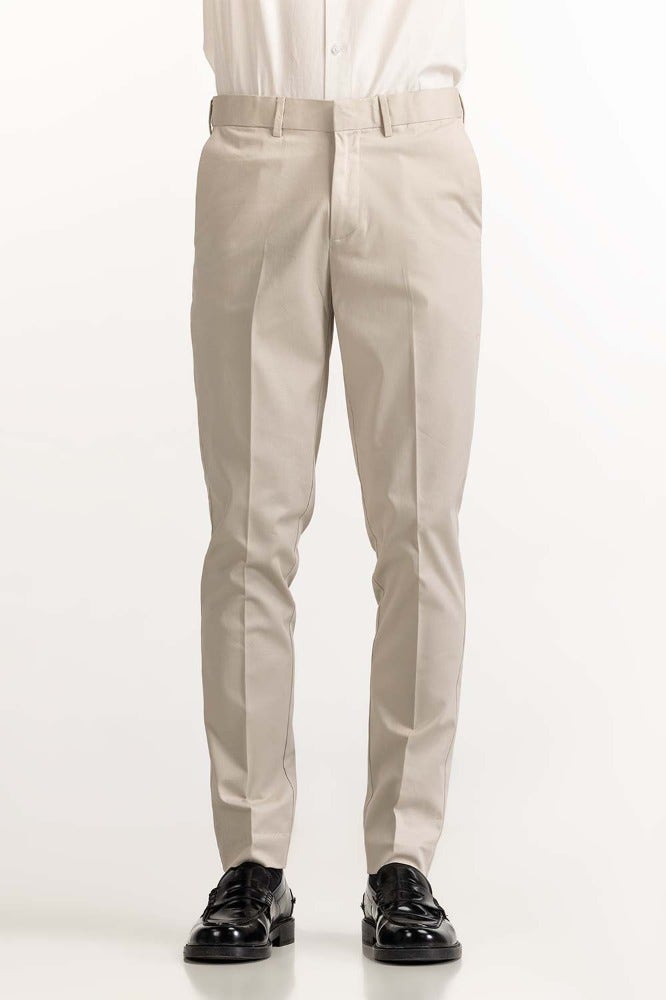
beige slim fit stretch cotton pants